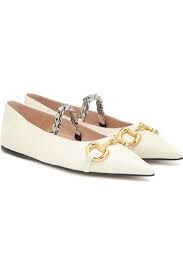
Label: Ballet Flat